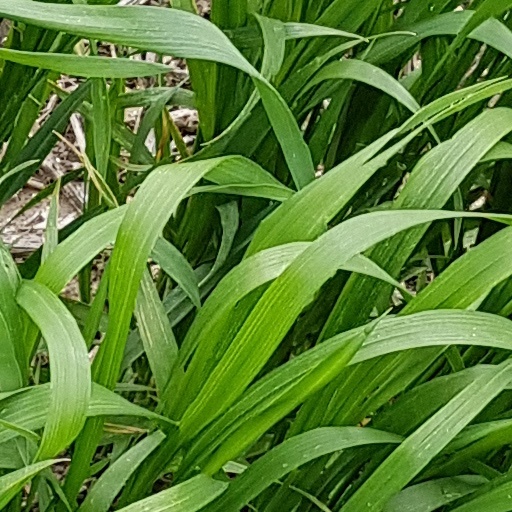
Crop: wheat